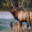
Label: deer